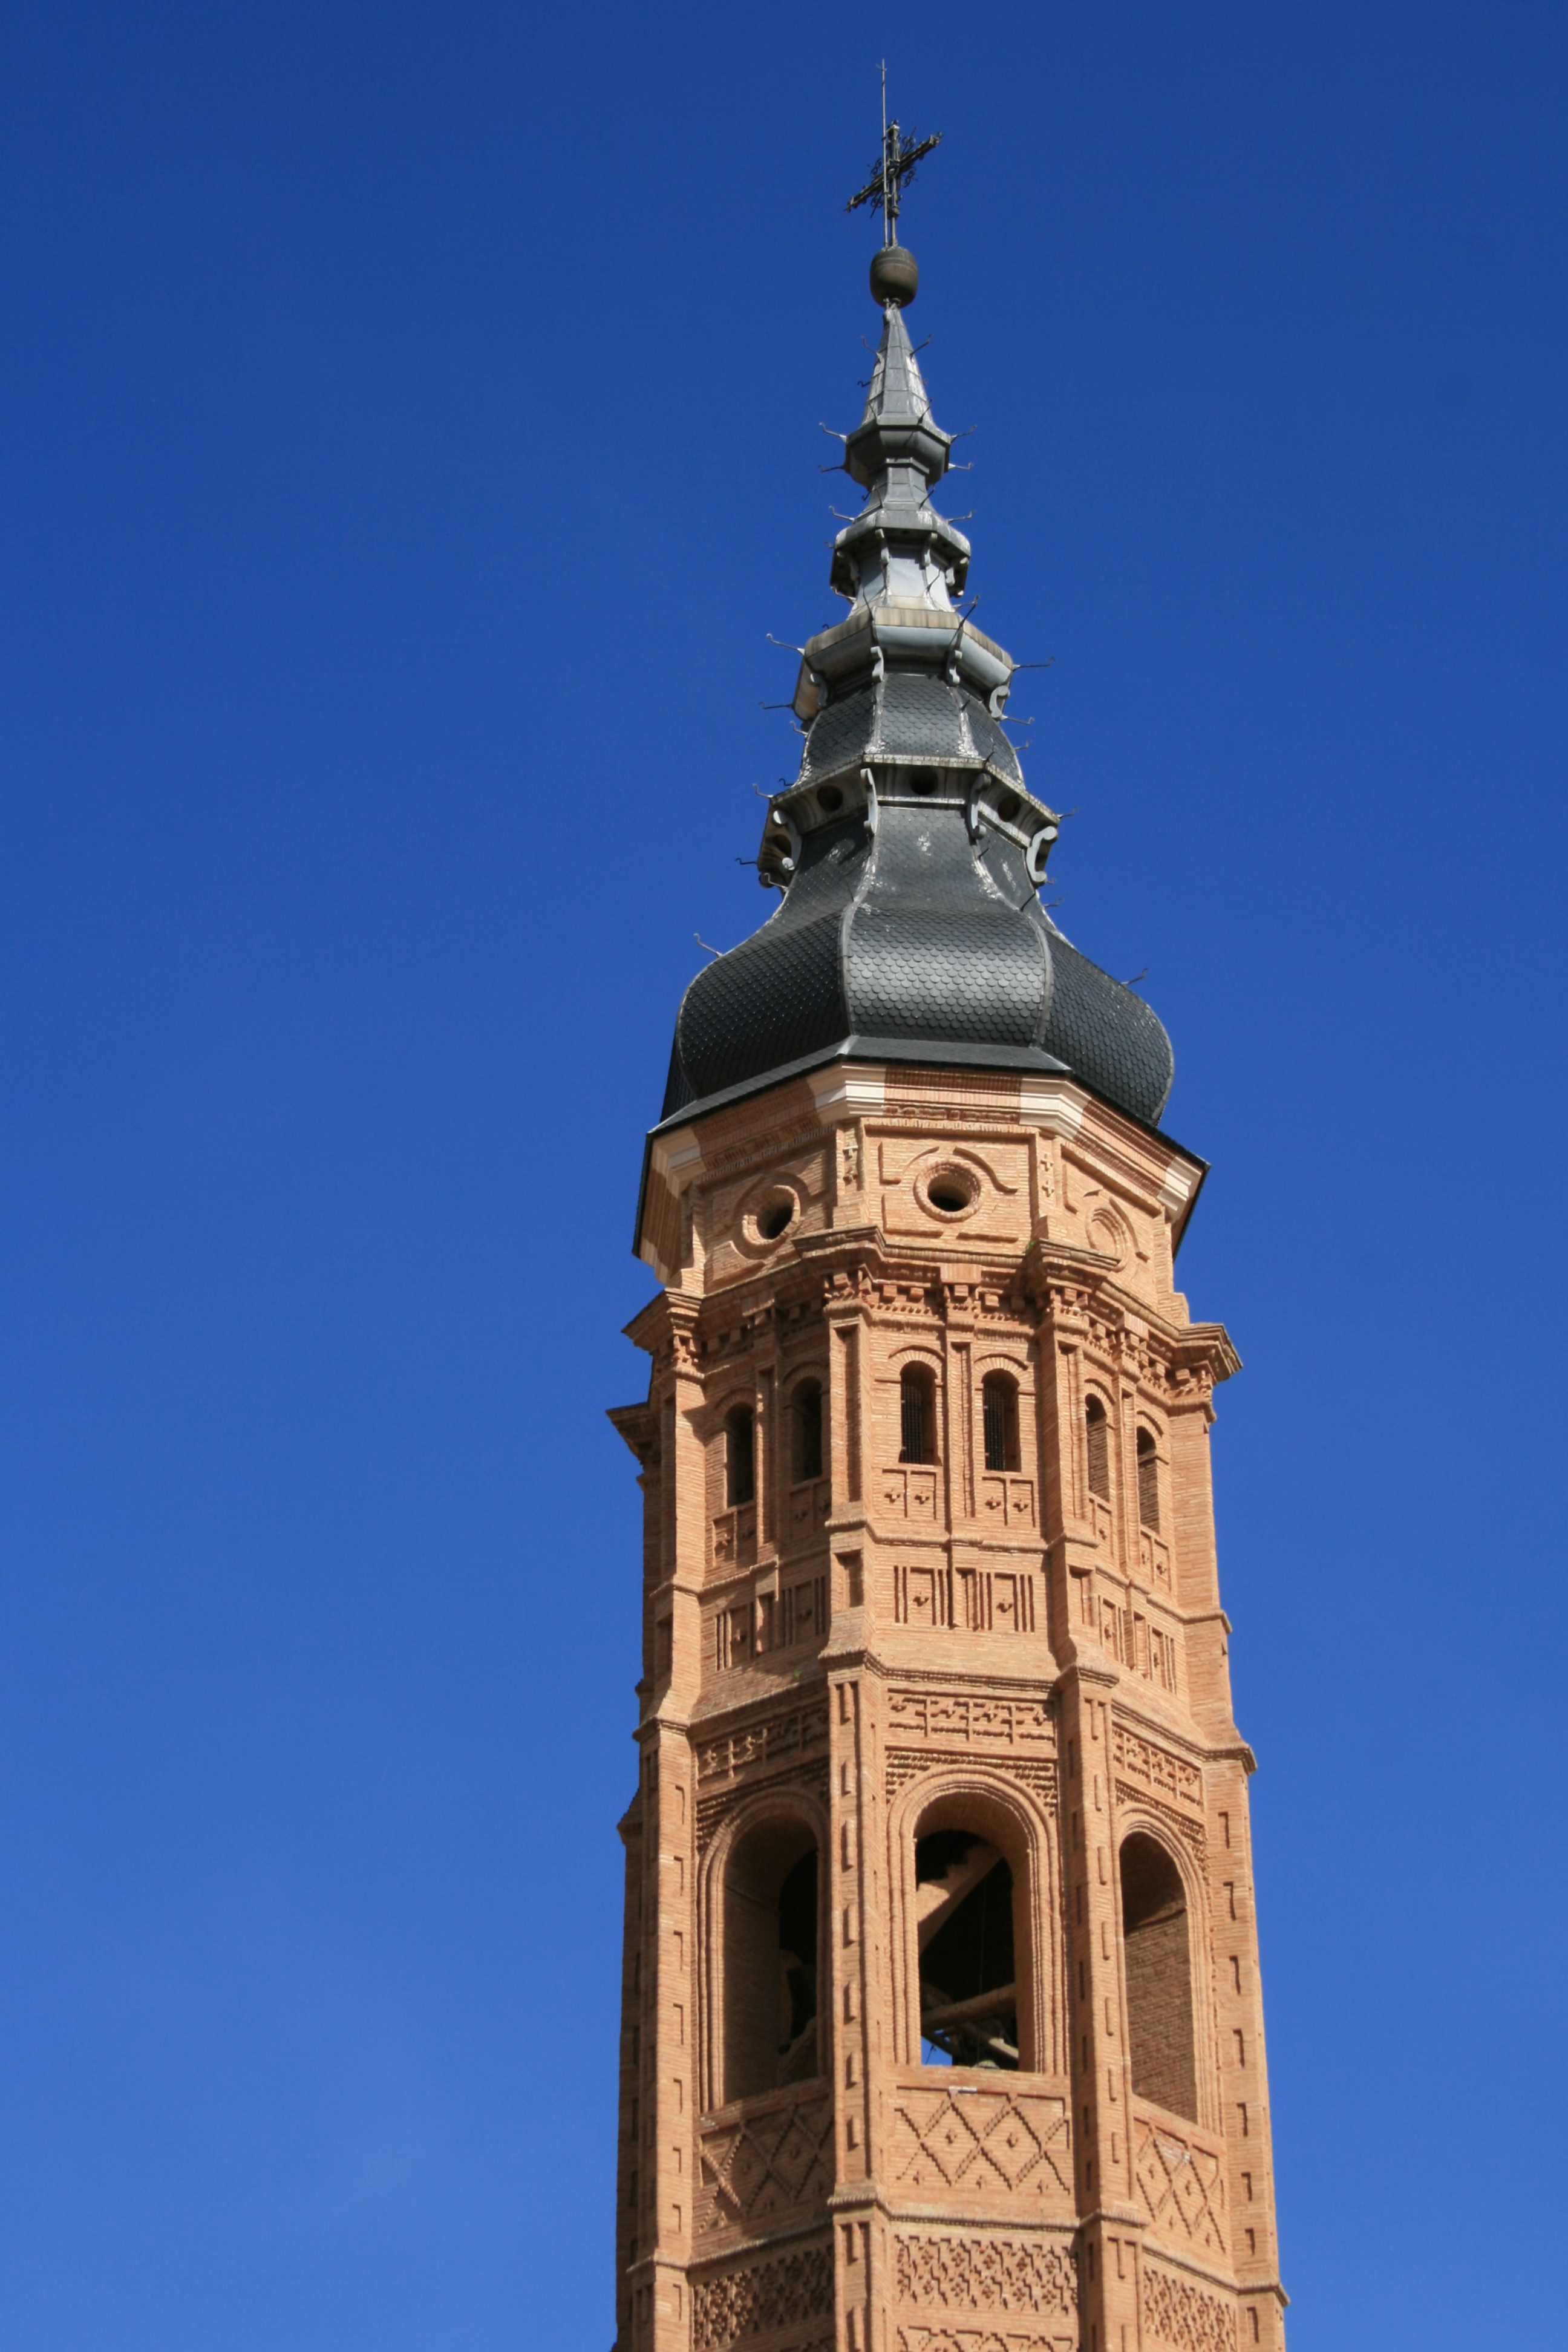
tower, landmark, church, place of worship, clock tower, bell tower, spire, steeple, torre, aragon, zaragoza, mudejar, calatayud, iglesiadesanandrs